Khosrow II

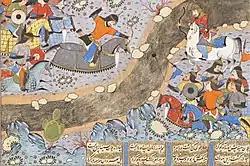
Bahram Chobin fighting Sasanian loyalists near Ctesiphon

Bahram Chobin, however, ignored his warning—a few days later, he reached the Nahrawan Canal near Ctesiphon, where he fought Khosrow's men, who were heavily outnumbered, but managed to hold Bahram Chobin's men back in several clashes. However, Khosrow's men eventually began losing their morale, and were in the end defeated by Bahram Chobin's forces. Khosrow, together with his two uncles, his wives, and a retinue of 30 nobles, thereafter fled to Byzantine territory, while Ctesiphon fell to Bahram Chobin. Bahram Chobin declared himself king of kings in the summer of 590, asserting that the first Sasanian king Ardashir I had usurped the throne of the Arsacids, and that he now was restoring their rule.